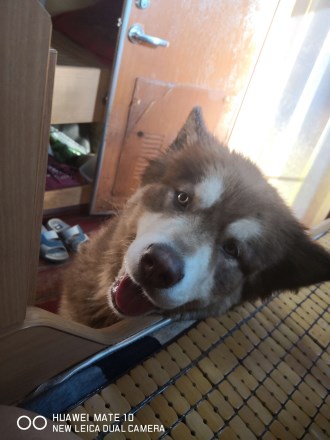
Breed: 1324-n000004-malamute